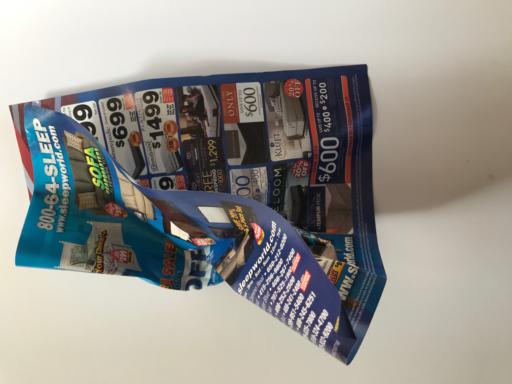
Label: paper